History of Reformed Christianity

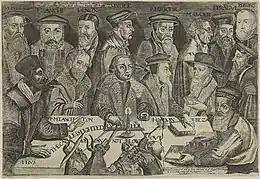
This 17th century engraving includes Reformed theologians Theodore Beza, Martin Bucer, Heinrich Bullinger, John Calvin, John Knox, William Perkins, Peter Martyr Vermigli, Girolamo Zanchi, Johannes Oecolampadius and Ulrich Zwingli gathered around Martin Luther with a candle representing the Gospel. The pope, a cardinal, a monk, and a demon try to blow out the candle.

Reformed Christianity originated with the Reformation in Switzerland when Huldrych Zwingli began preaching what would become the first form of the Reformed doctrine in Zürich in 1519.